Niccolò Machiavelli

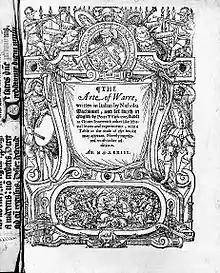
Peter Withorne's 1573 translation of "The Art of War"

Besides being a statesman and political scientist, Machiavelli also translated classical works, and was a playwright ("Clizia", "Mandragola"), a poet ("Sonetti", "Canzoni", "Ottave", "Canti carnascialeschi"), and a novelist ("Belfagor arcidiavolo").